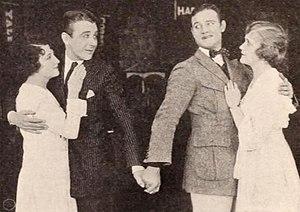
Hazel Daly est une actrice américaine du cinéma muet.